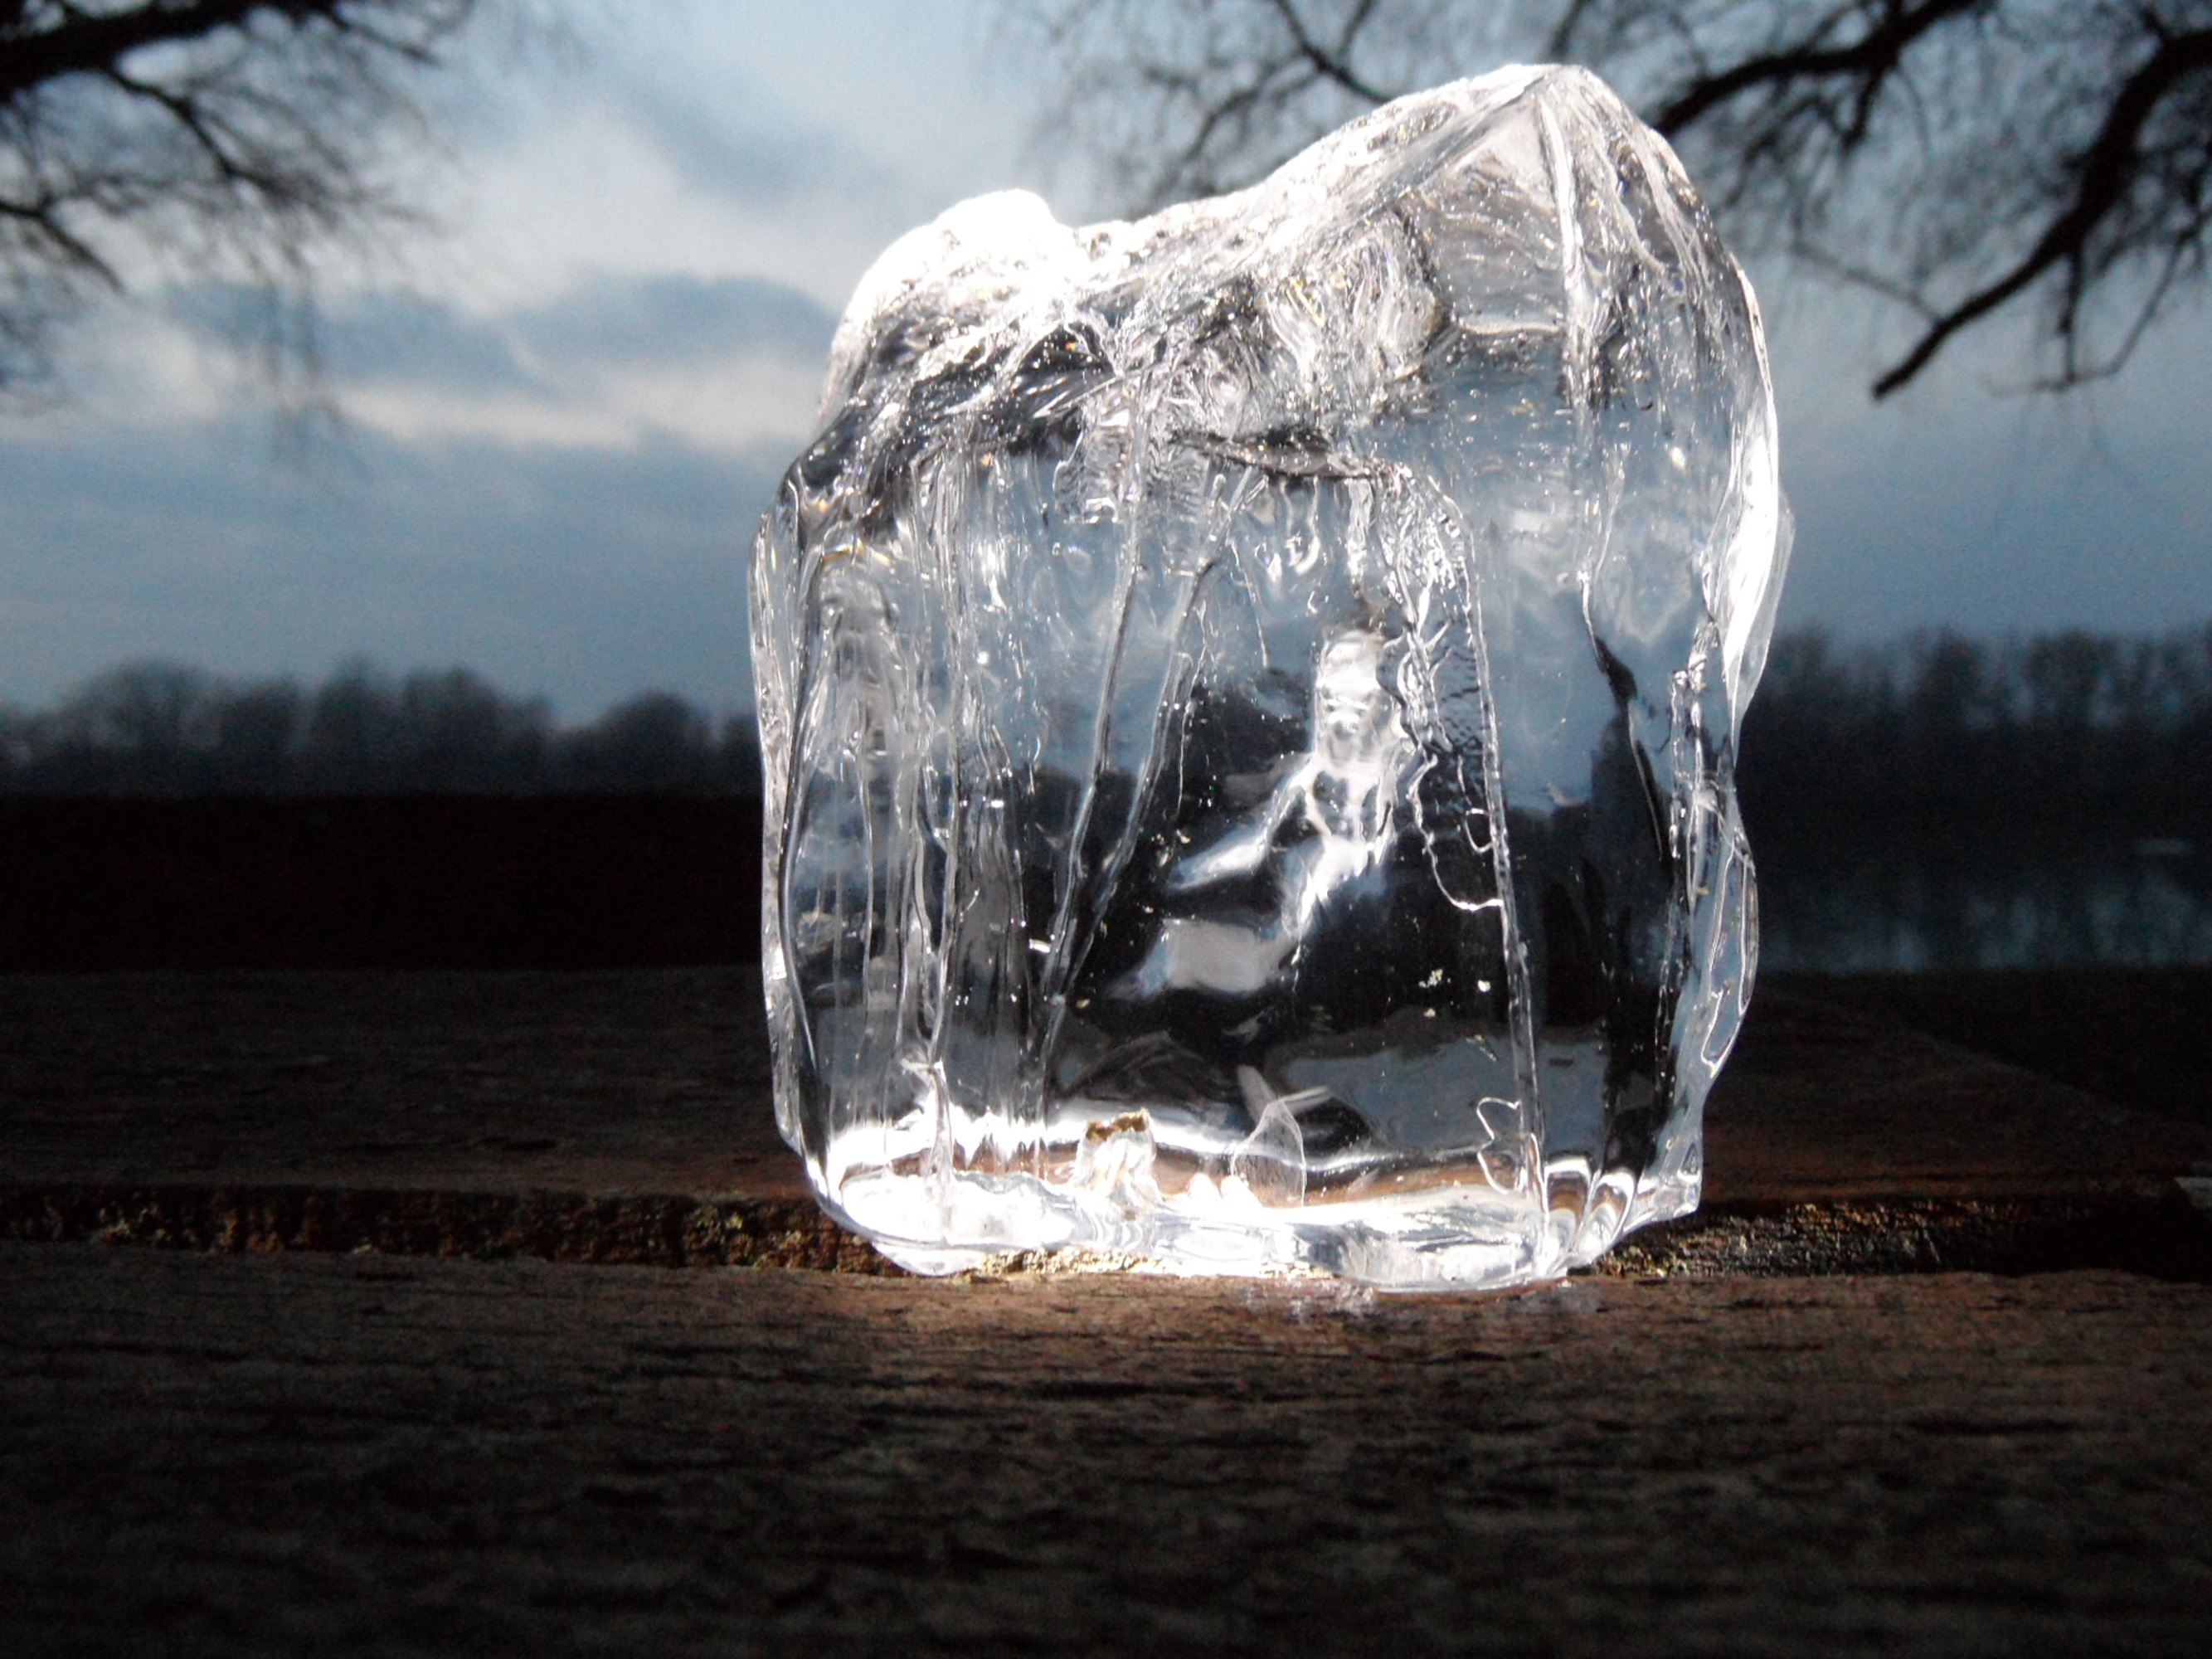
water, rock, snow, winter, light, sunlight, ice, reflection, macro, melting, freezing, l gt mb